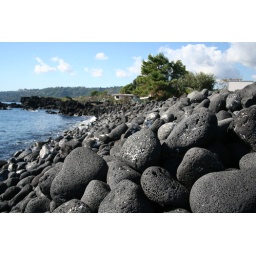
This is a lava rock break wall along the coast in Stazzo, Sicily